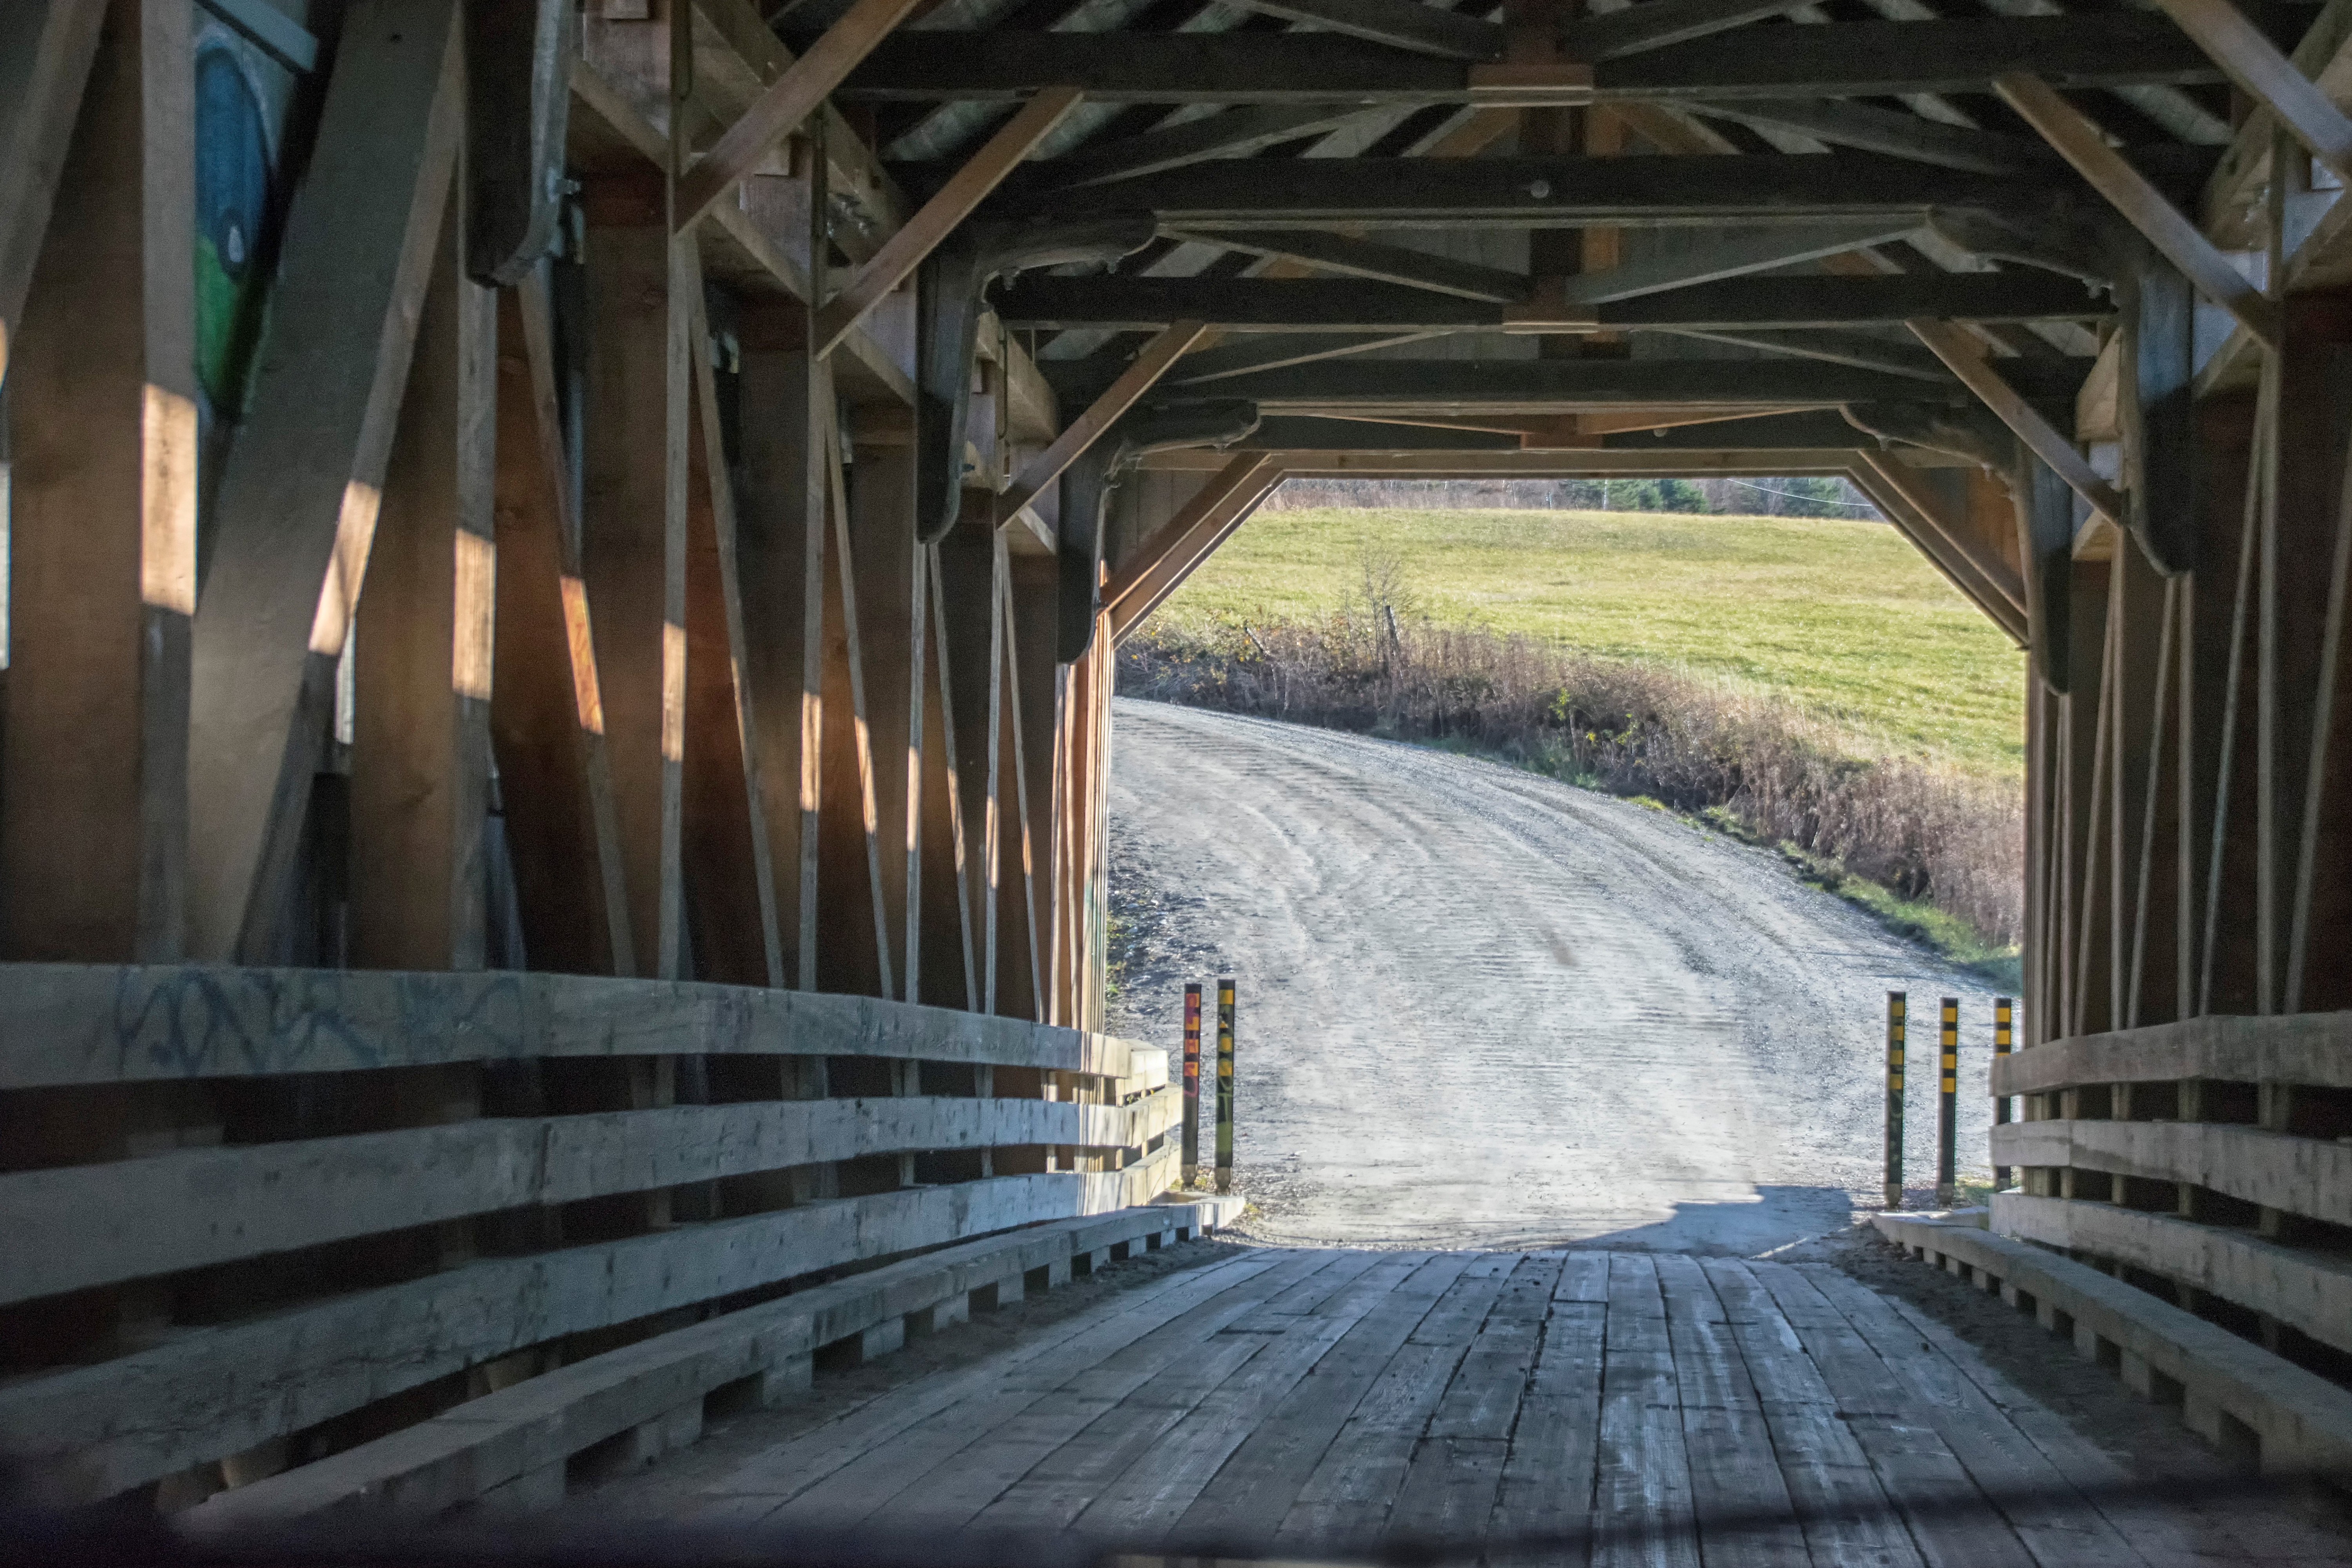
nature, architecture, bridge, tunnel, subway, transport, arch, canada, infrastructure, quebec, sherbrooke, screenshot